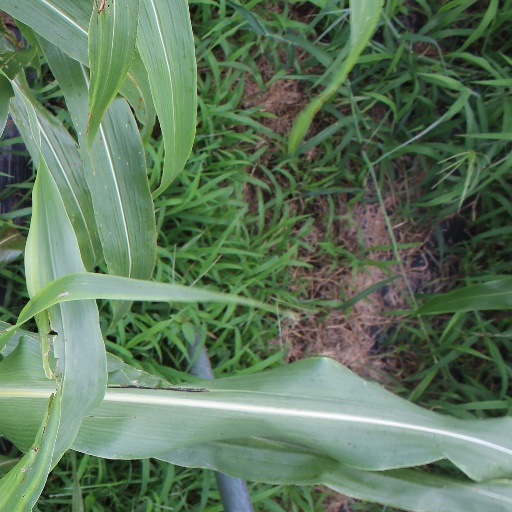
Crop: sorghum